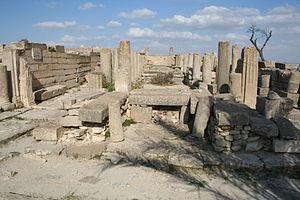
Basilique chrétienne (dite d'Hildeguns)à proximité de l'arc de Trajan, Makthar
Hildeguns est le nom d'un Vandale dont le tombeau a été découvert dans une basilique de Makthar, en Tunisie. La basilique d'Hildeguns, bâtie à l'époque vandale, constitue encore de nos jours l'un des rares témoignages archéologiques de construction de cette période qui précéda la reconquête de l'Afrique du Nord par les Byzantins.
Le site archéologique de Makthar, vestige de l'antique Mactaris, est un site archéologique du centre-ouest de la Tunisie, situé à Makthar, ville sur la bordure nord de la dorsale tunisienne.